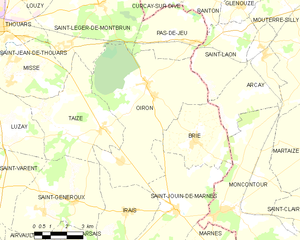
Carte des communes françaises Oiron